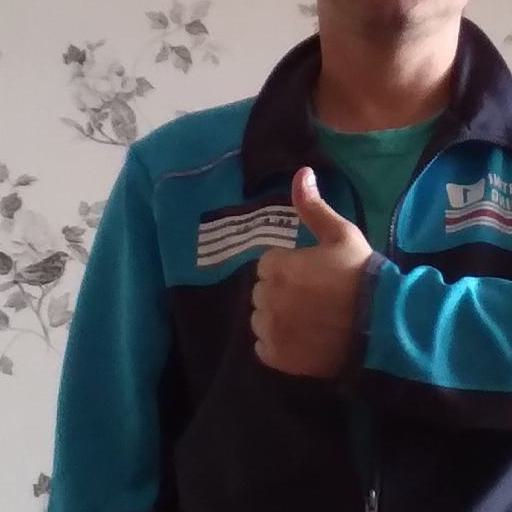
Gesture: like